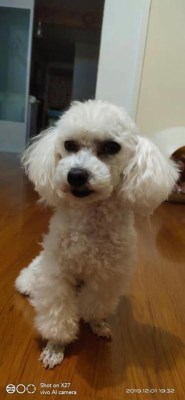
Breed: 2925-n000114-toy_poodle